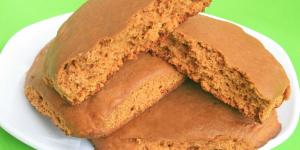
catalinas venezolanas